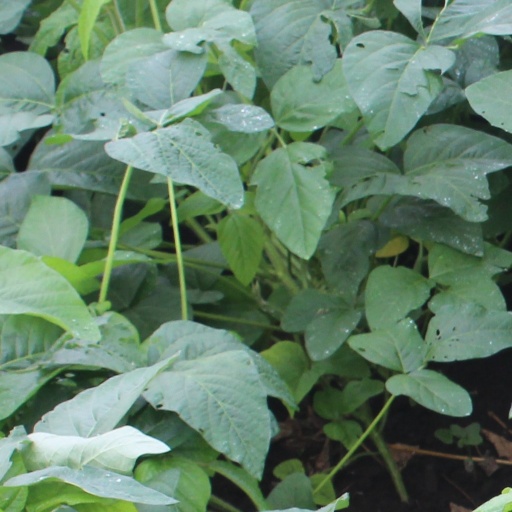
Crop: soybean